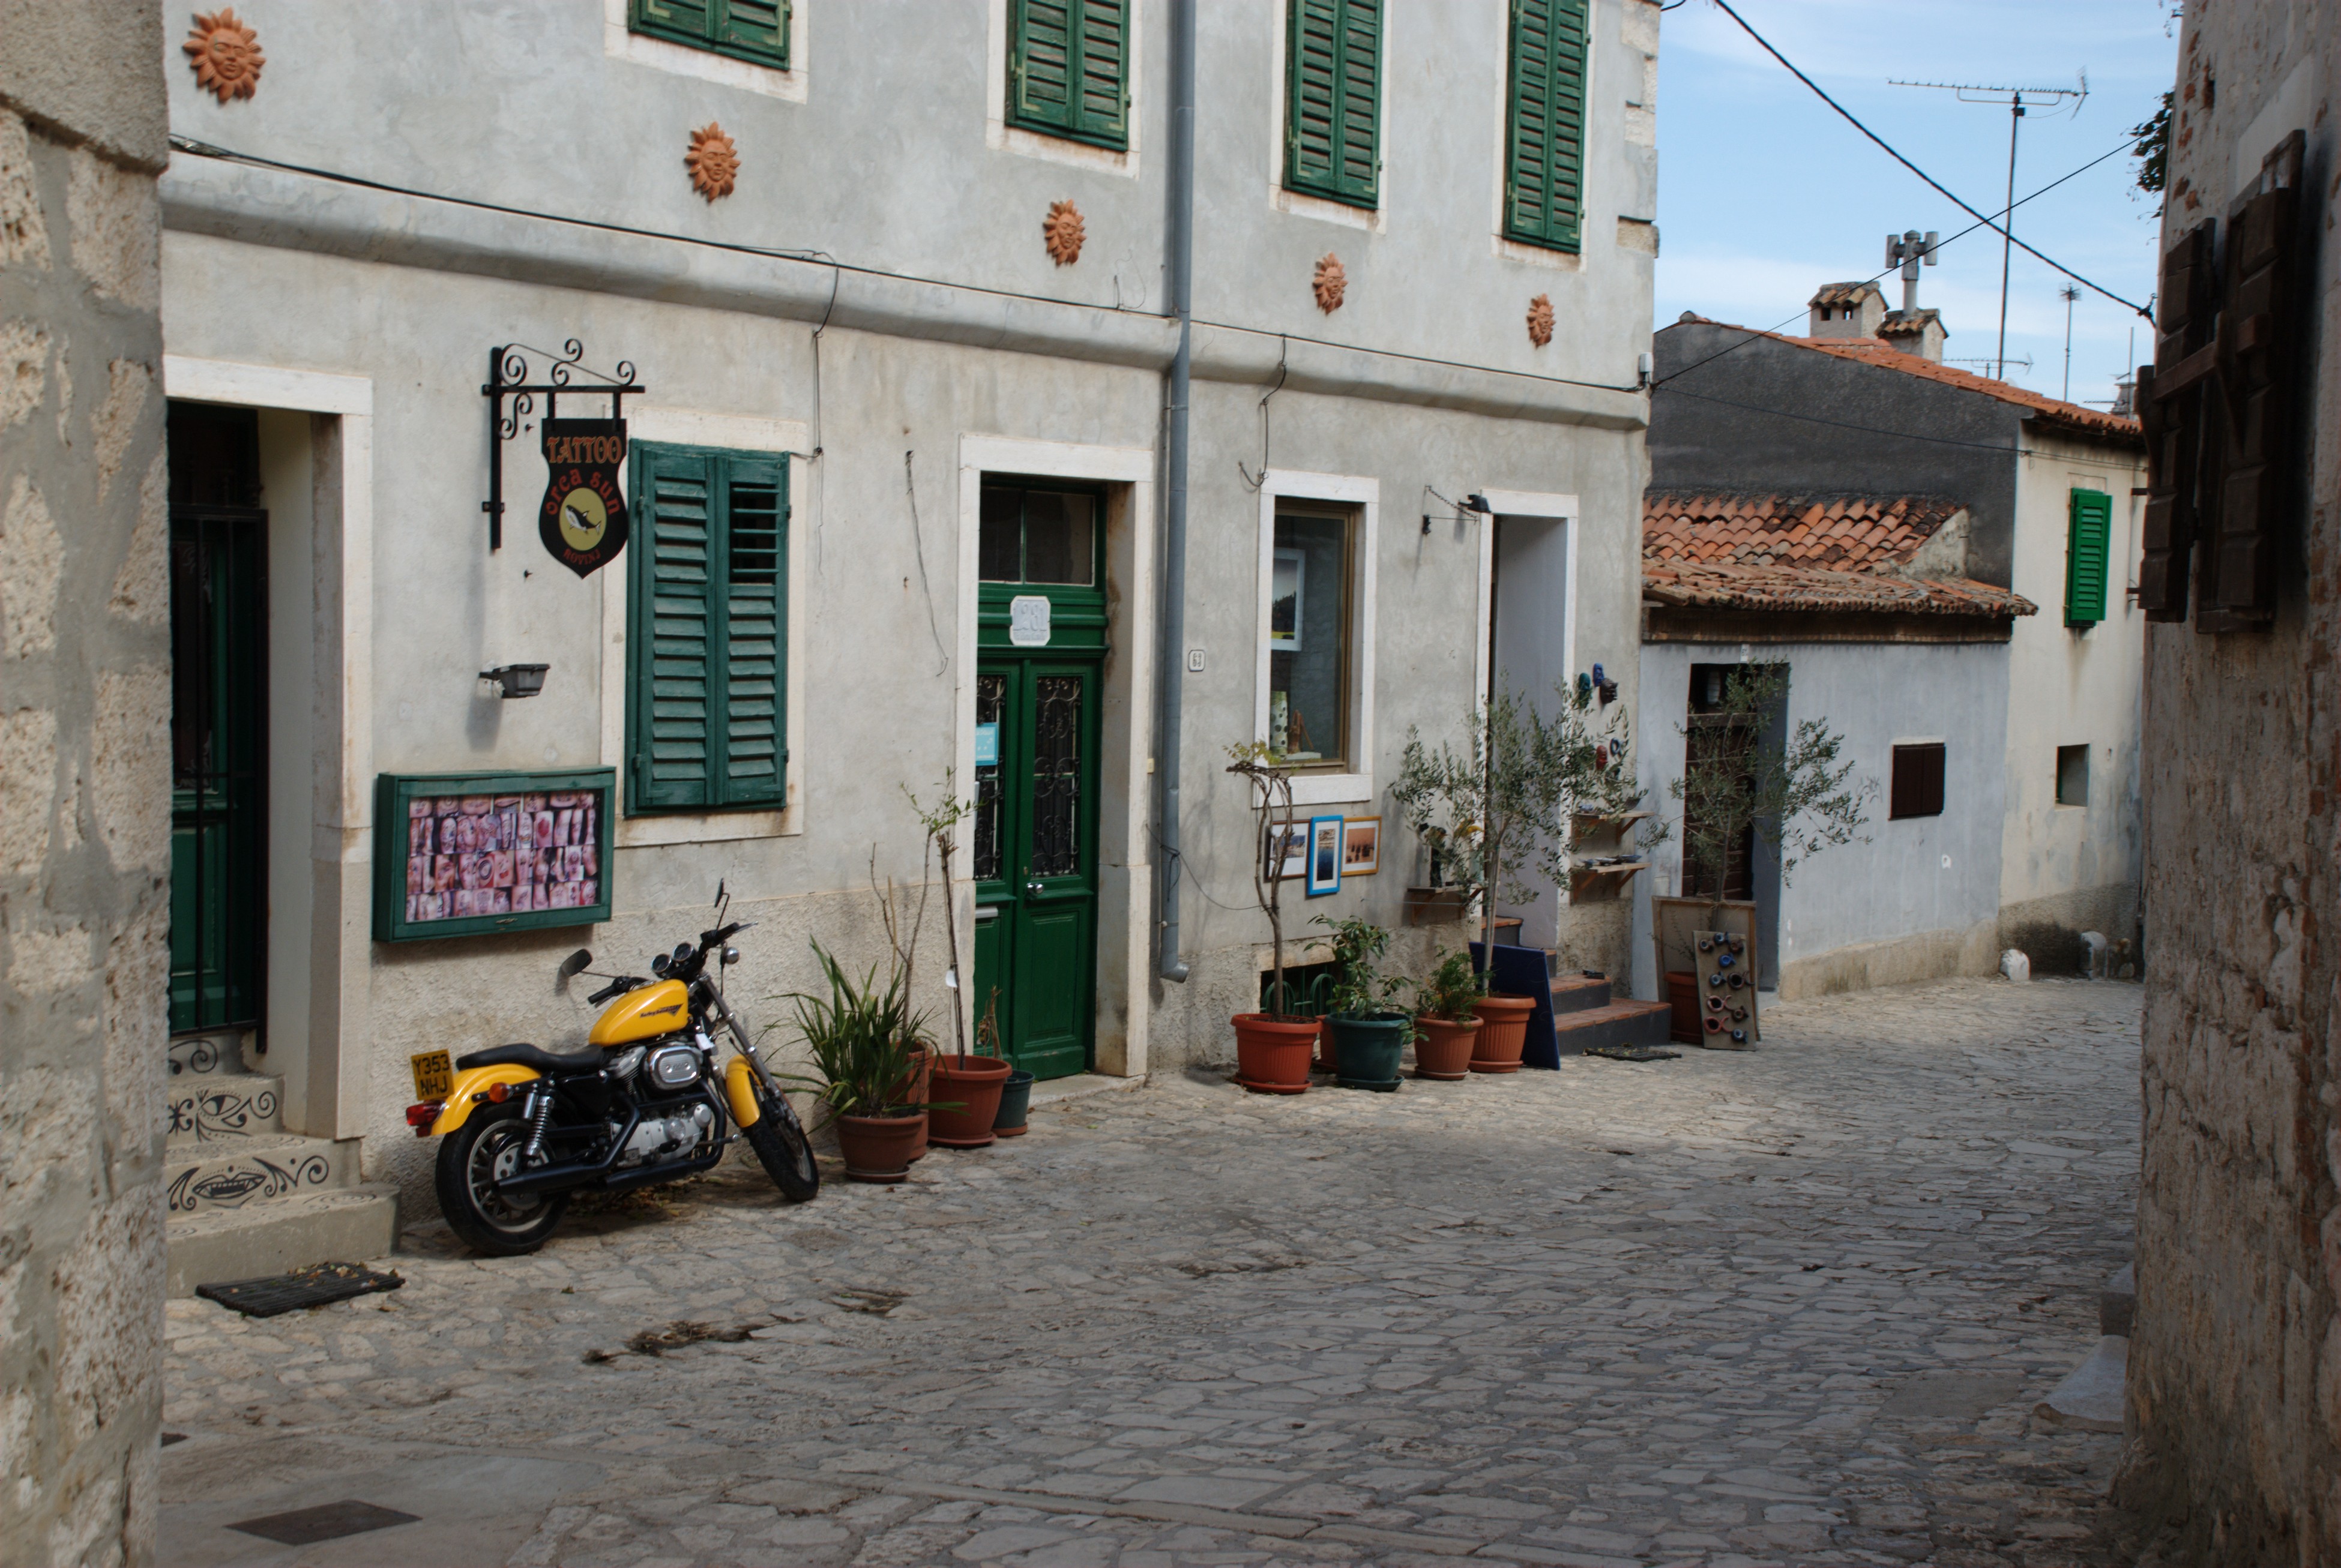
road, street, house, town, alley, city, cityscape, village, europe, croatia, infrastructure, istria, platinumphoto, adriatic, bej, soe, rovigno, rovinj, jadran, istra, rubyphotographer, theperfectphotographer, blueribbonwinner, neighbourhood, urban area, human settlement